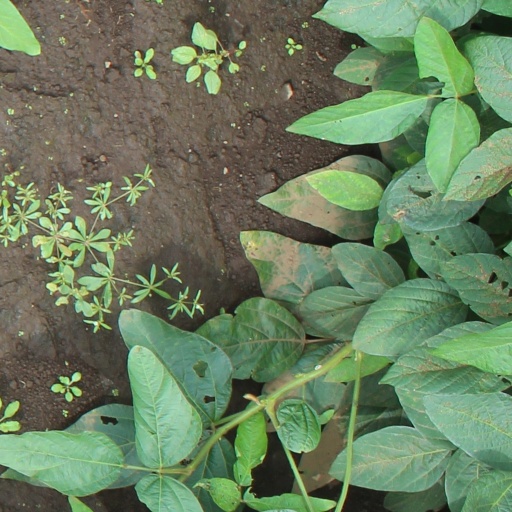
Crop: soybean